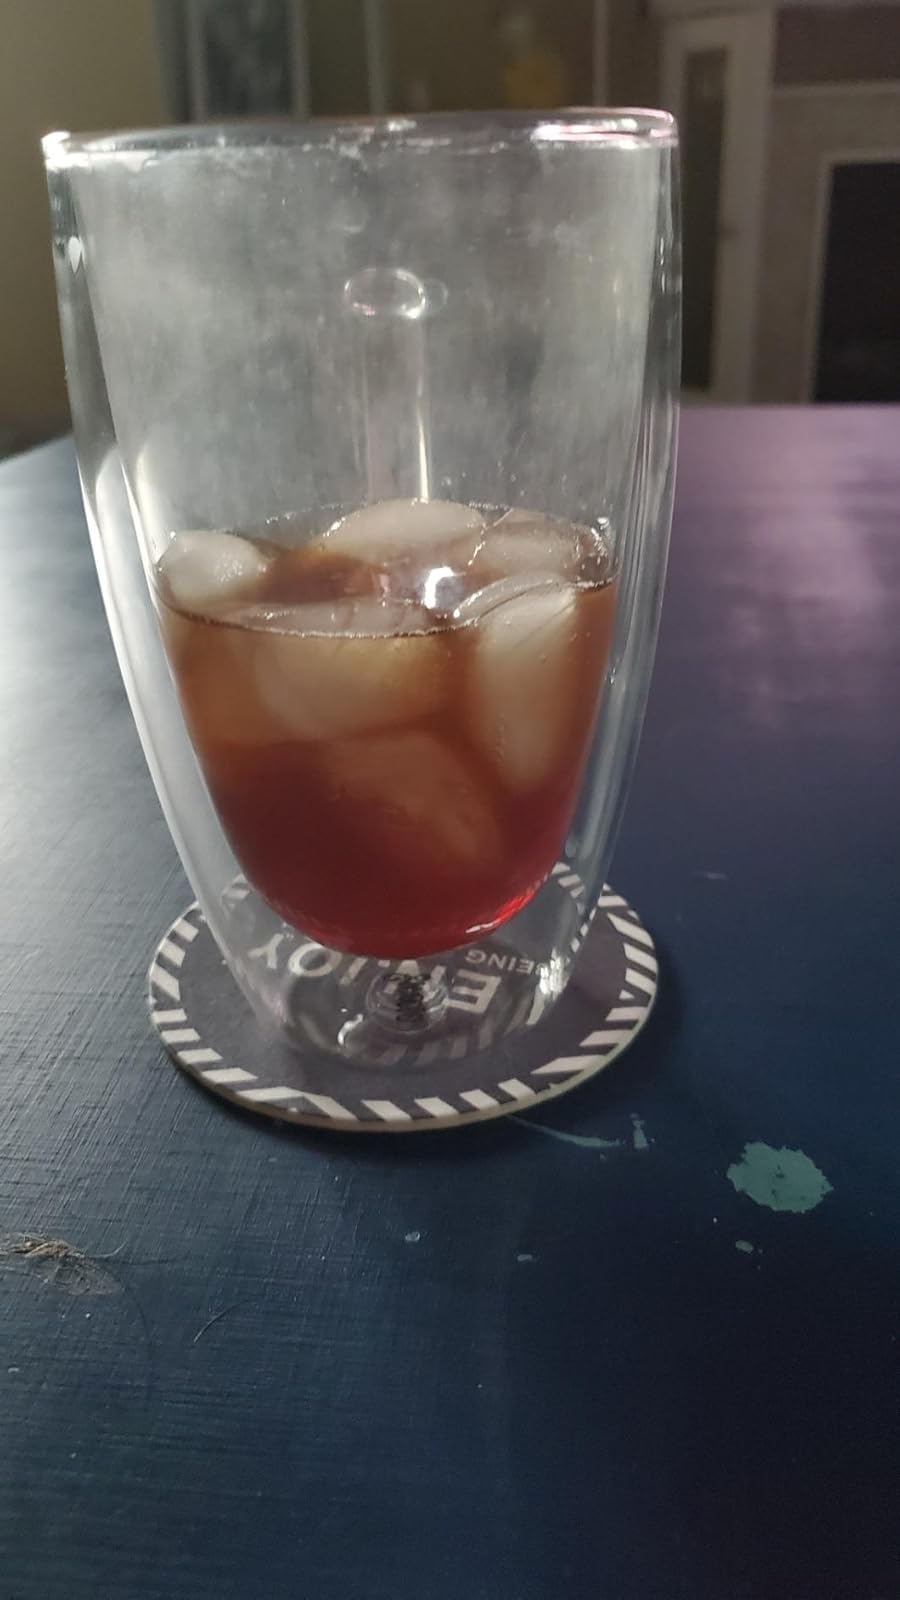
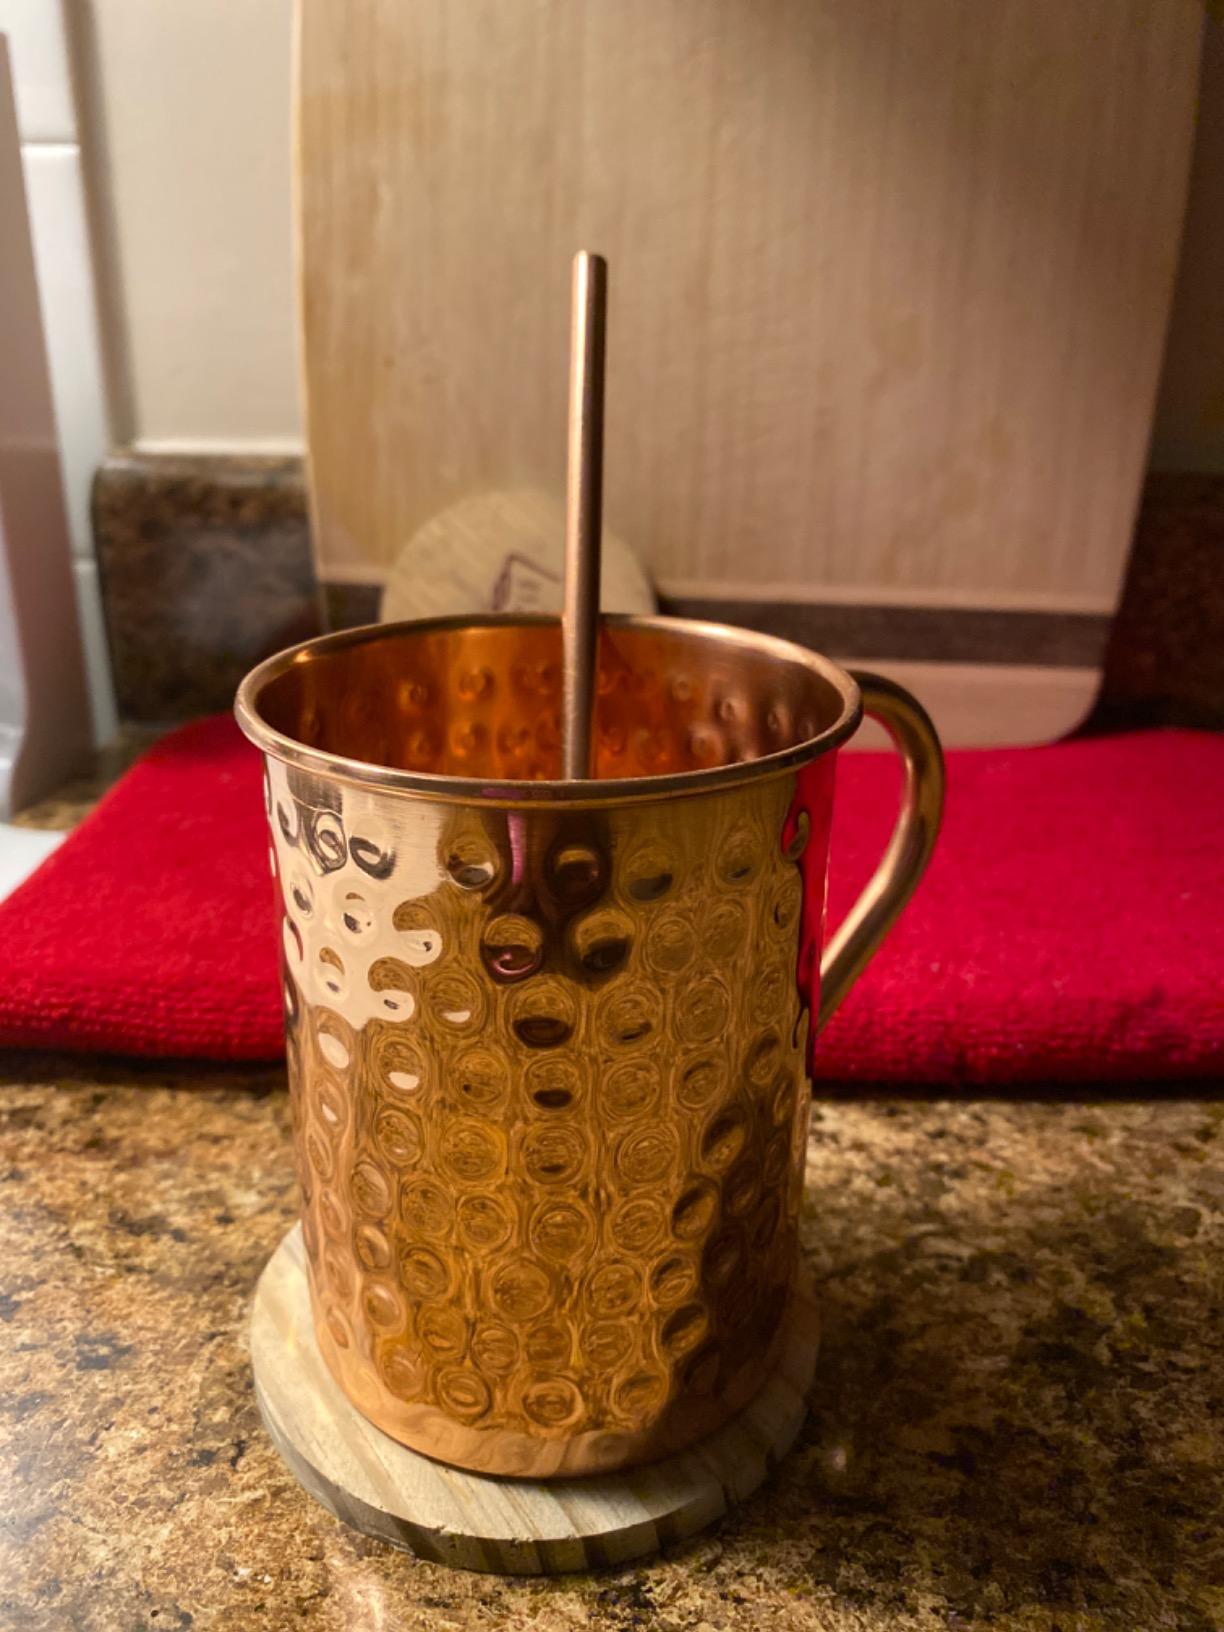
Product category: items_mug
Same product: no